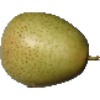
Label: Pear 1